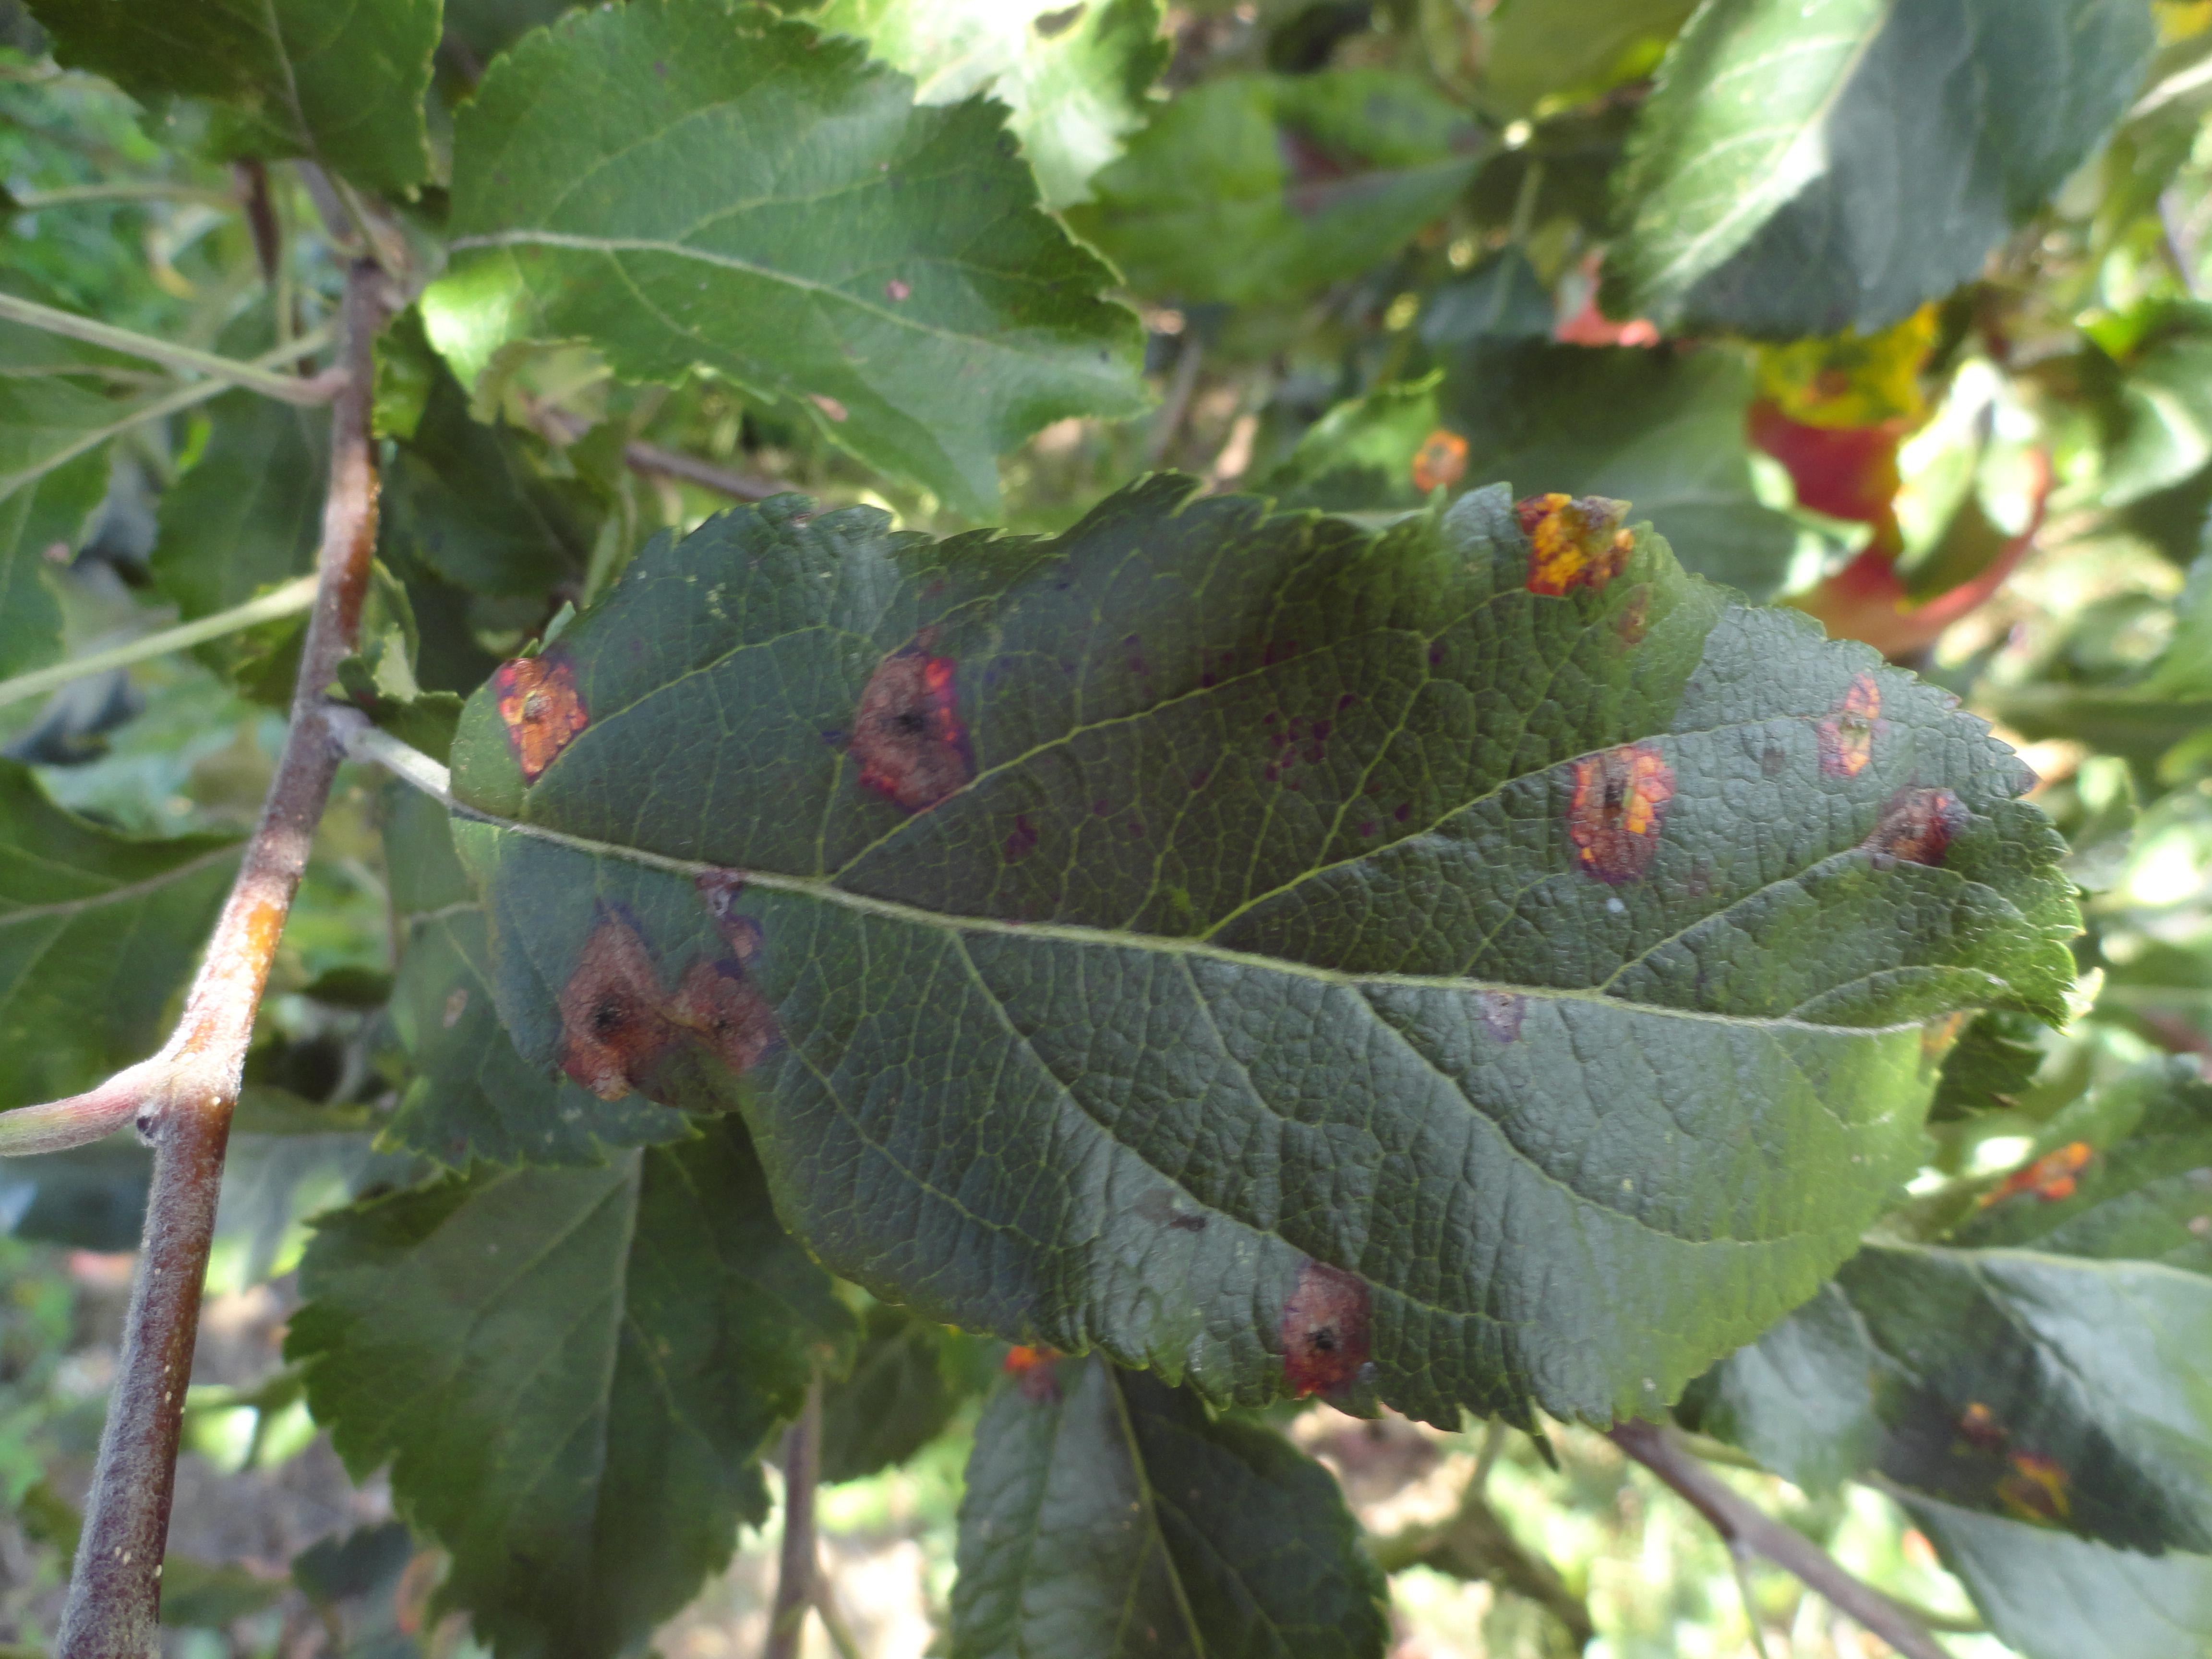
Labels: rust